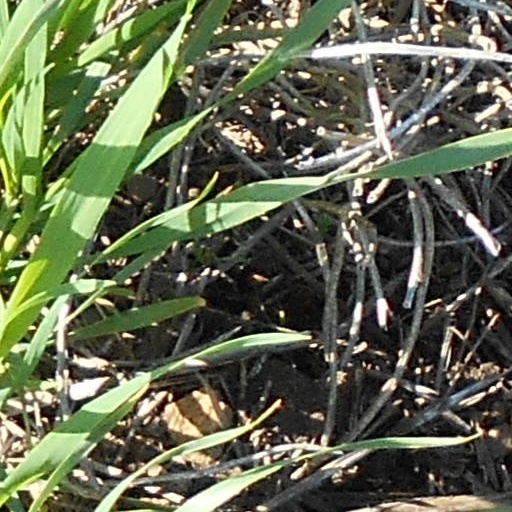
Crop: wheat